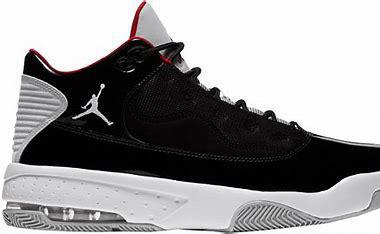
Brand: Jordan
Model: Max Aura 2